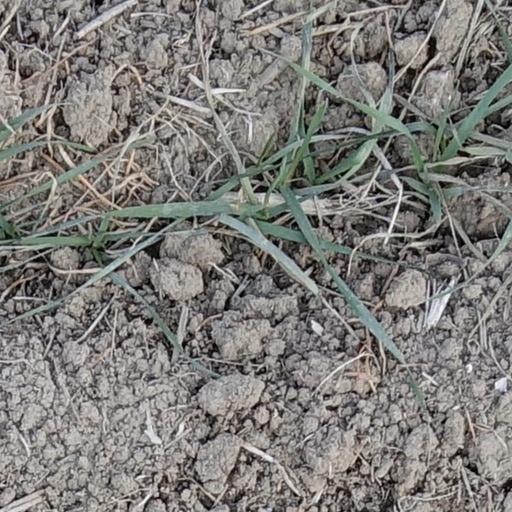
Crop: wheat